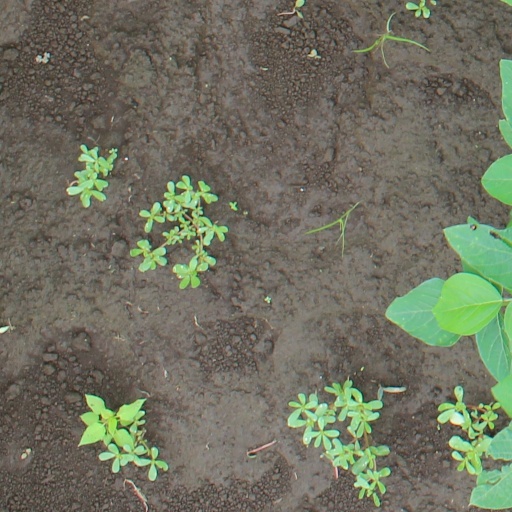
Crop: soybean